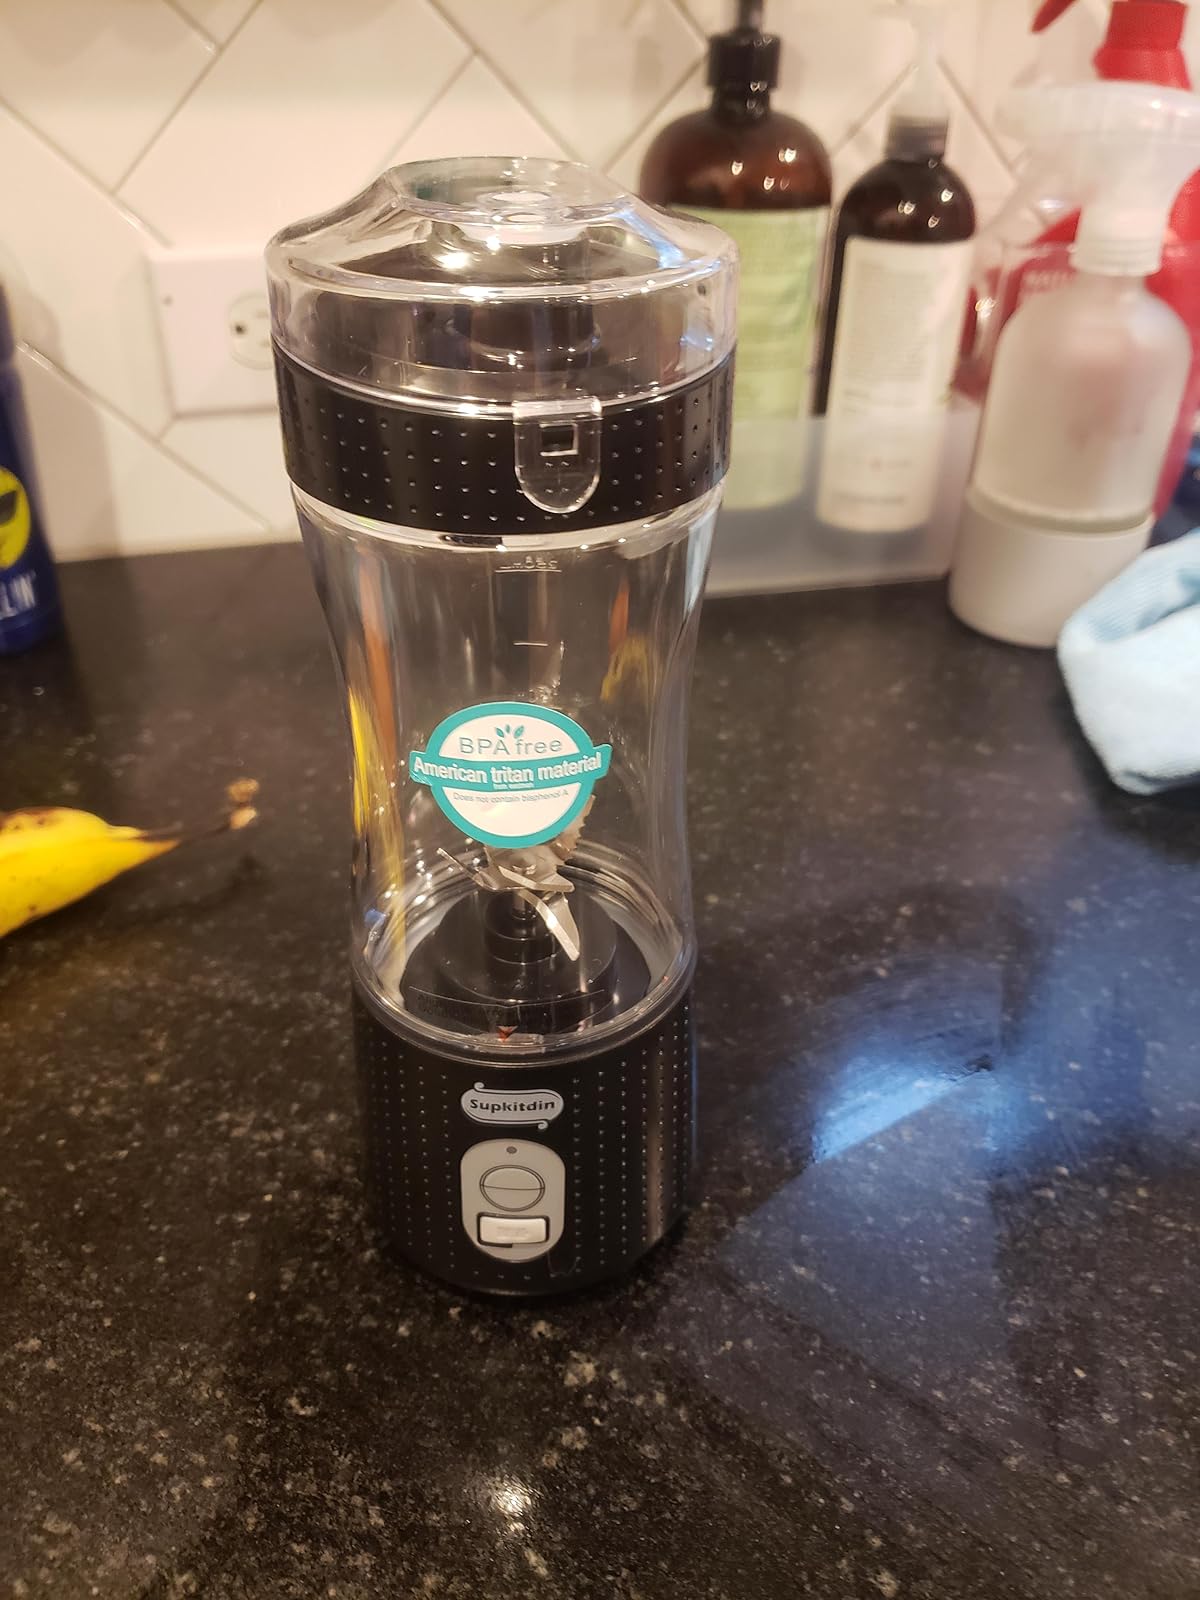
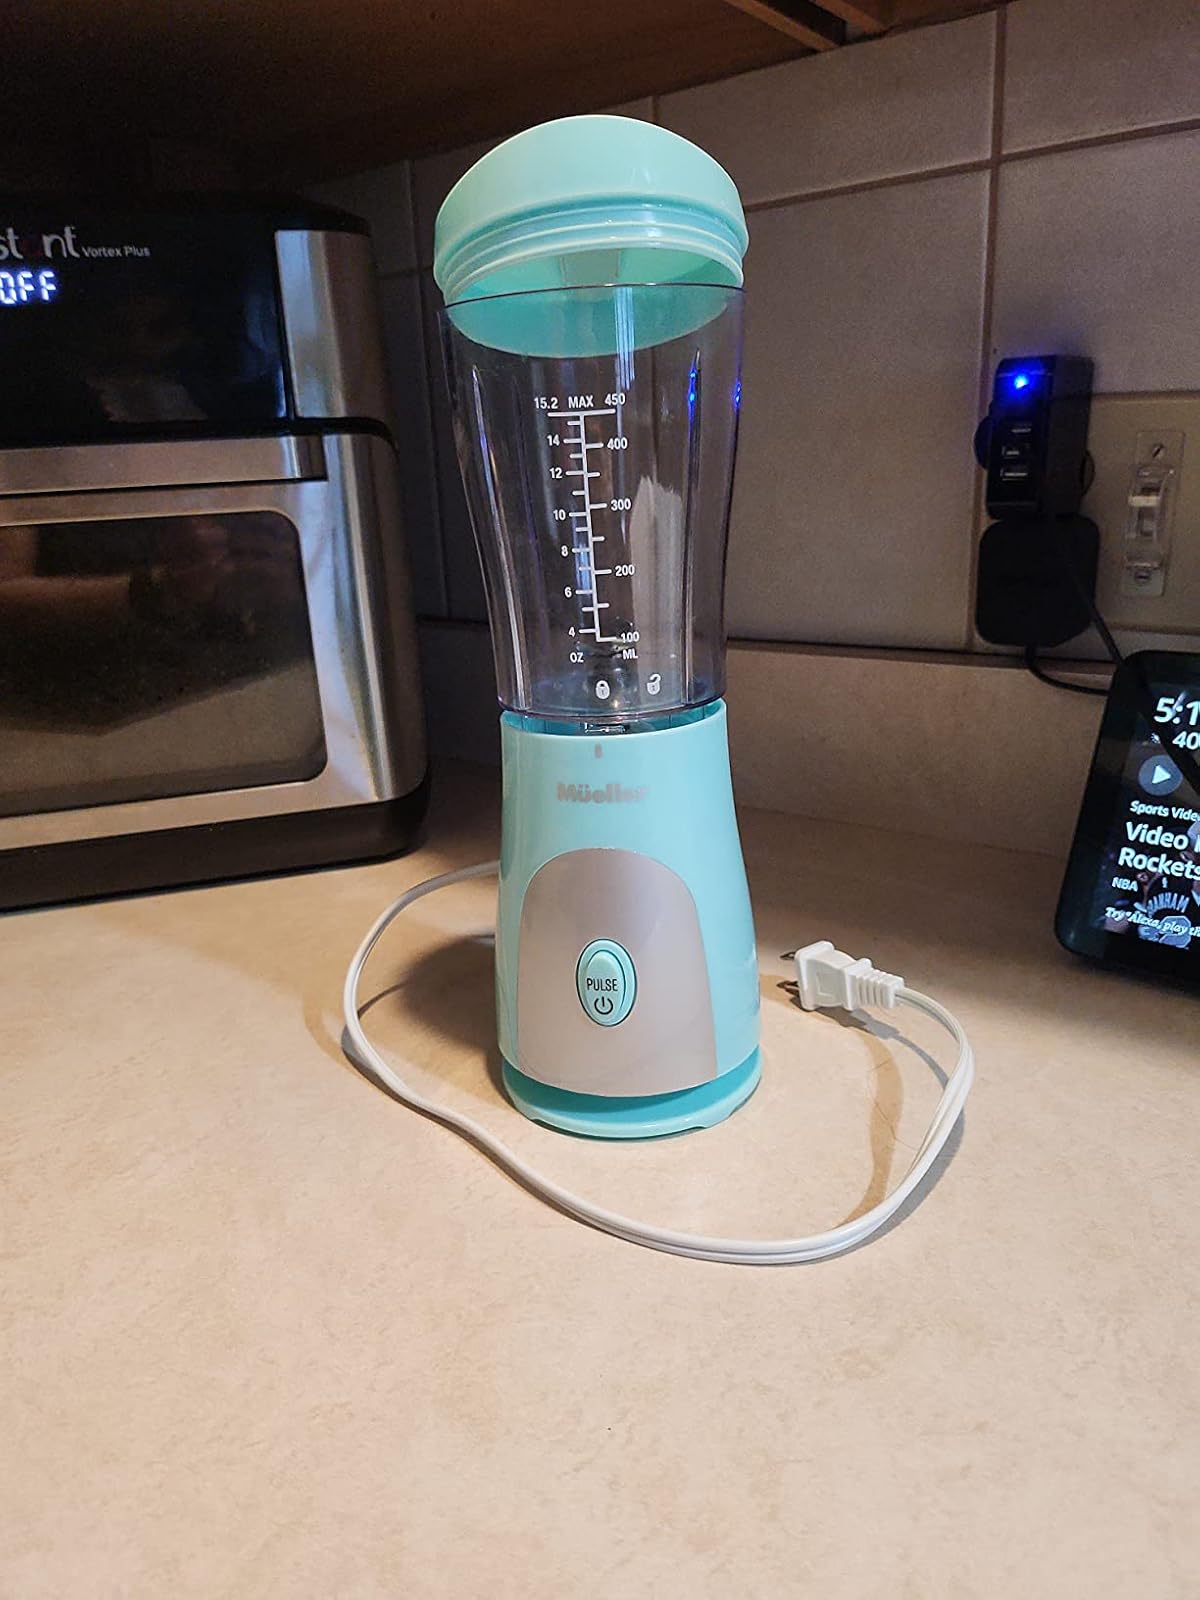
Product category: items_blender
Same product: no